Hand tool

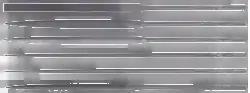
A needle file set

A hand tool is any tool that is powered by hand rather than a motor. Categories of hand tools include wrenches, pliers, cutters,